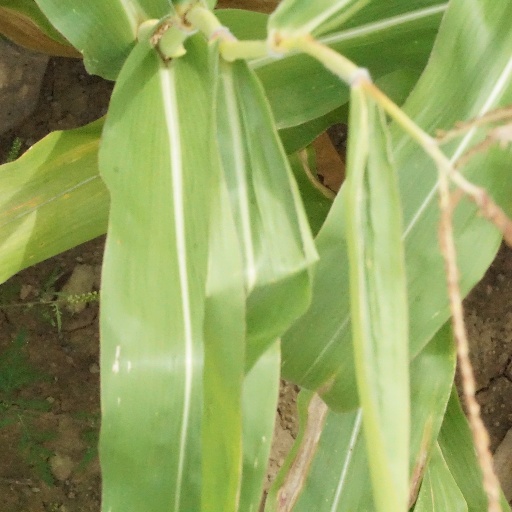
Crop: maize; corn